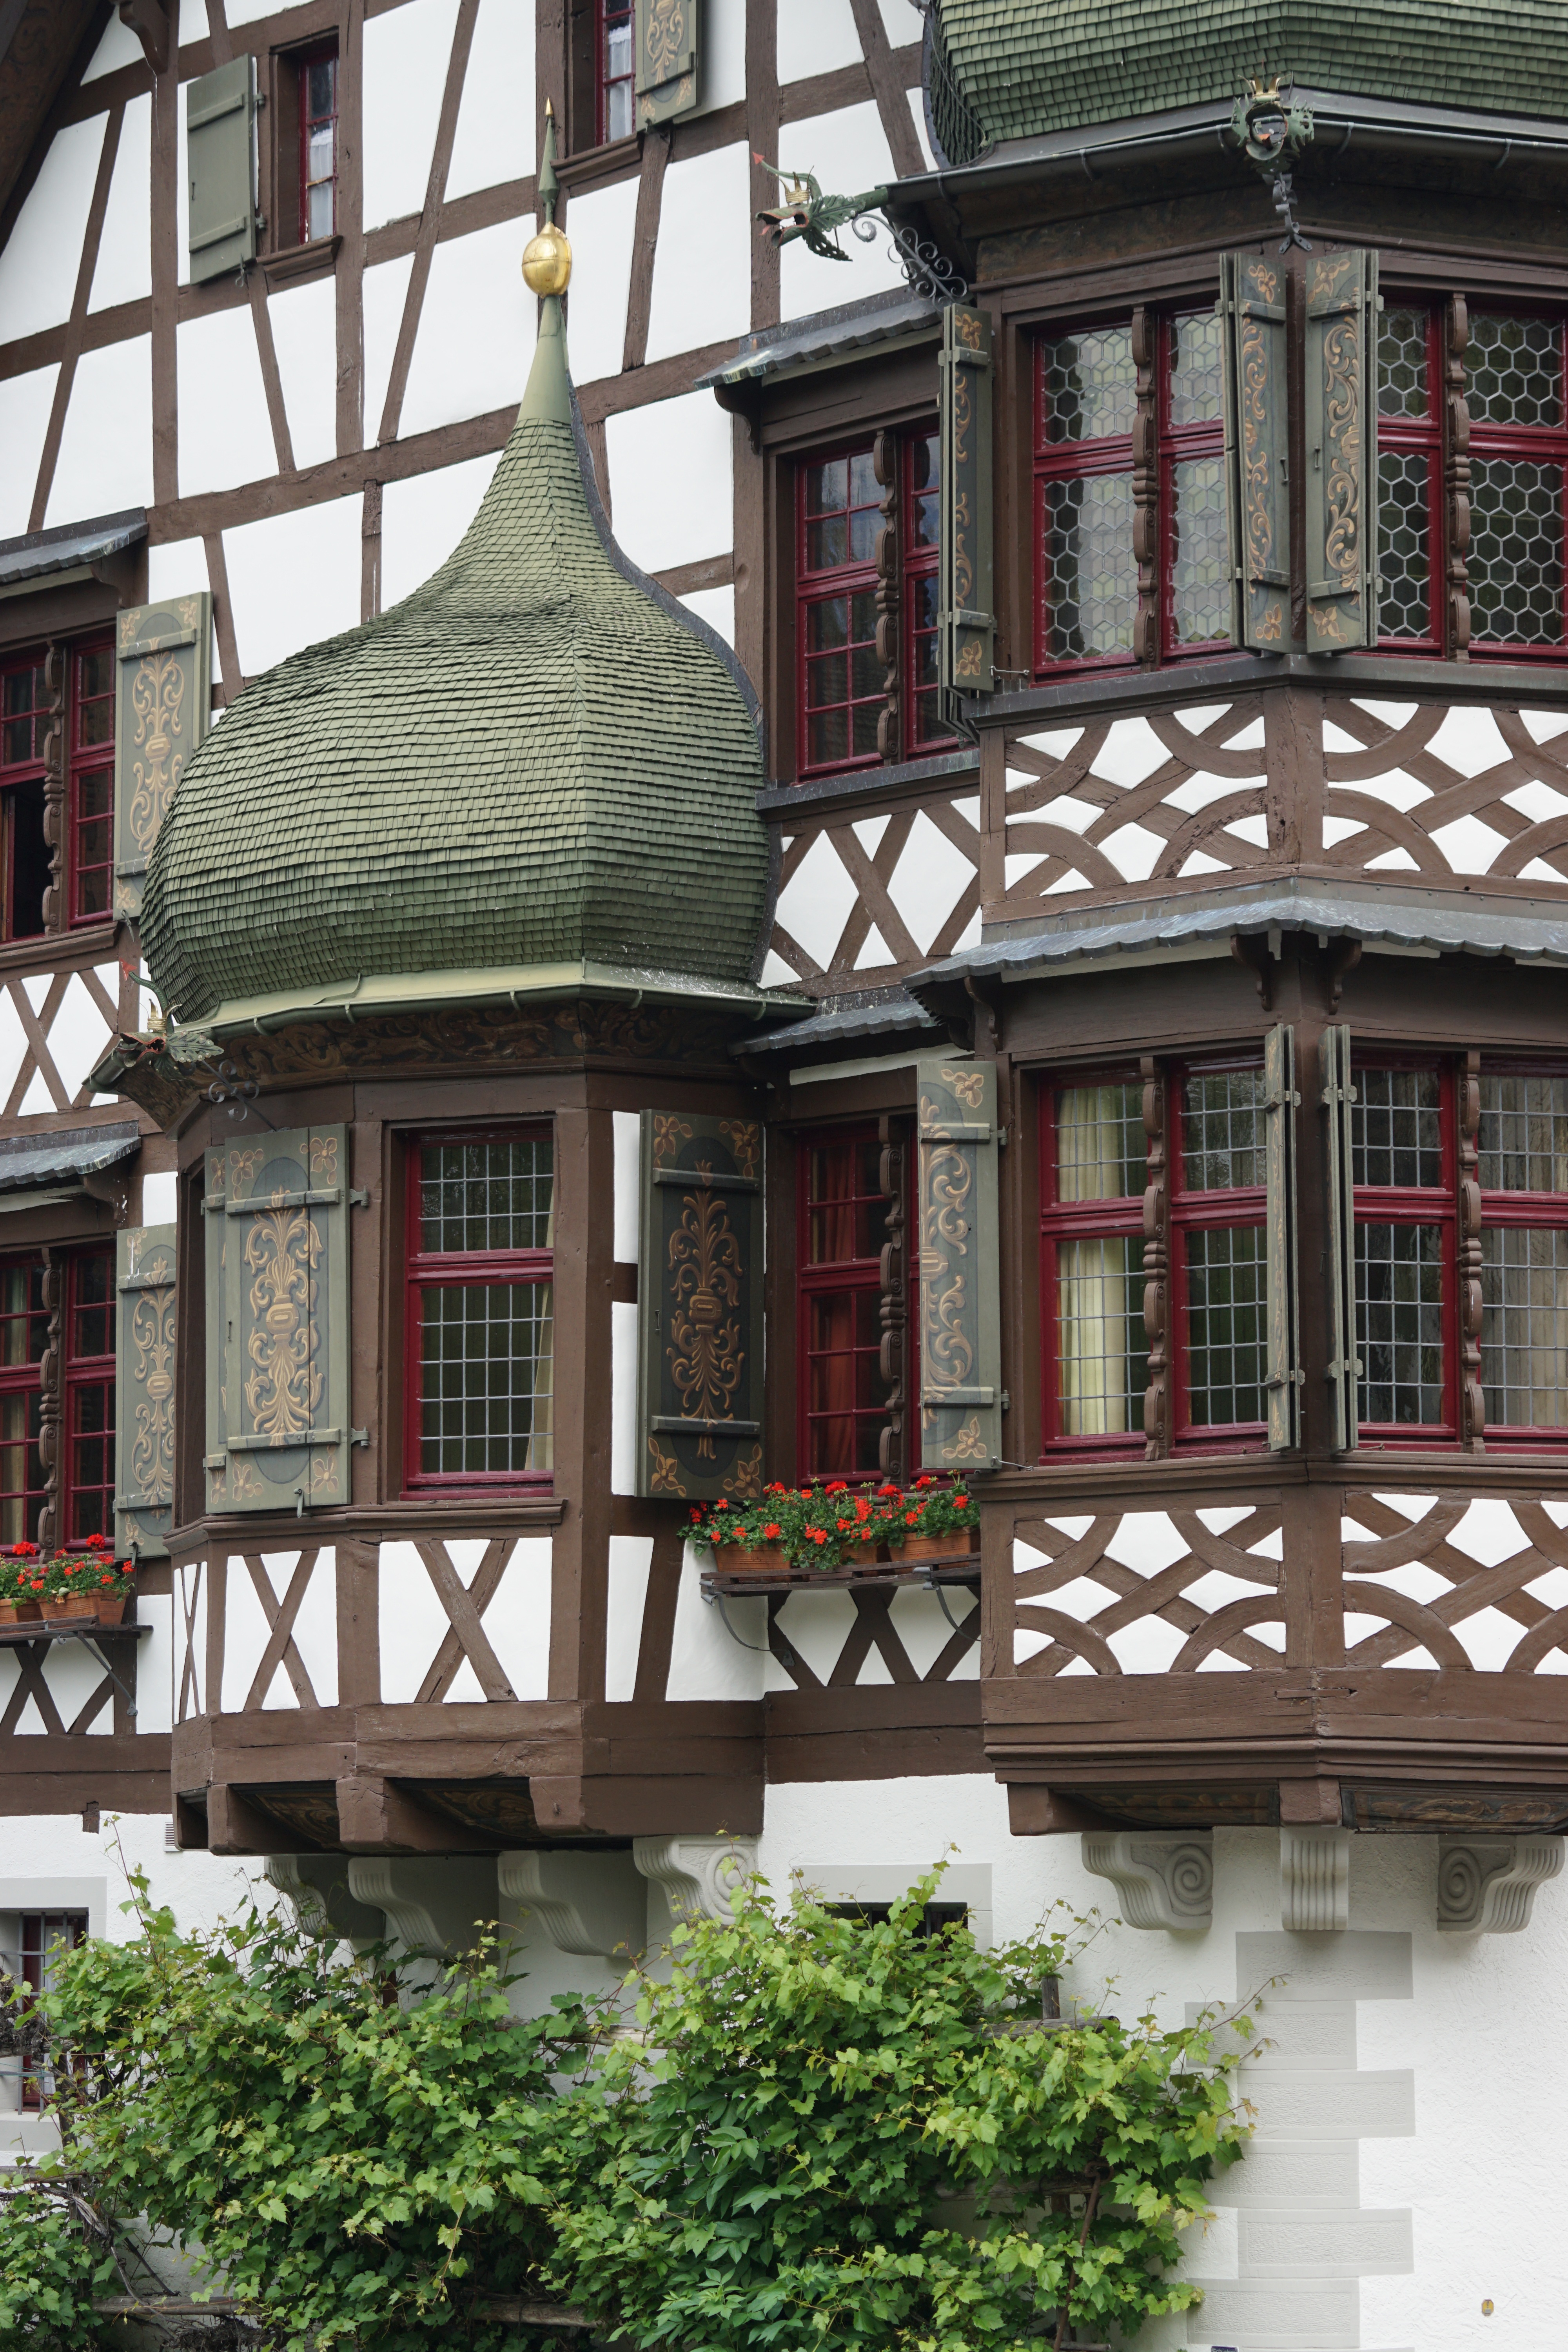
architecture, house, window, home, balcony, cottage, facade, estate, historically, neighbourhood, onion dome, bay window, thurgau, onion top, gottlieben, outdoor structure